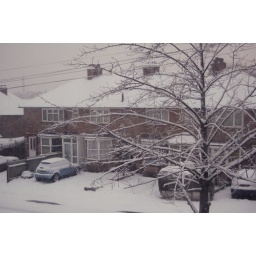
Some houses ( in the middle of our street )